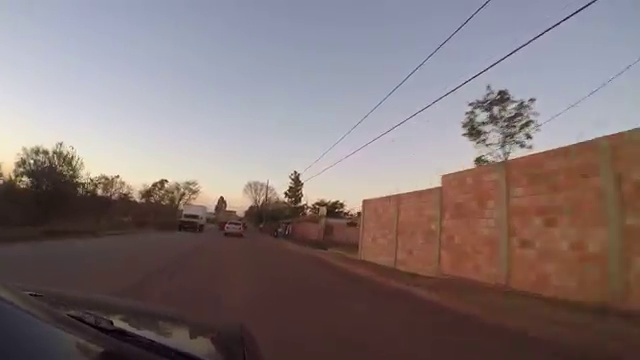
Fire: no
Smoke: no